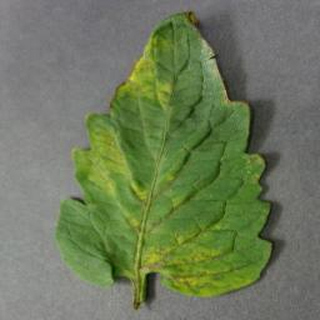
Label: tomato_yellow_leaf_curl_virus